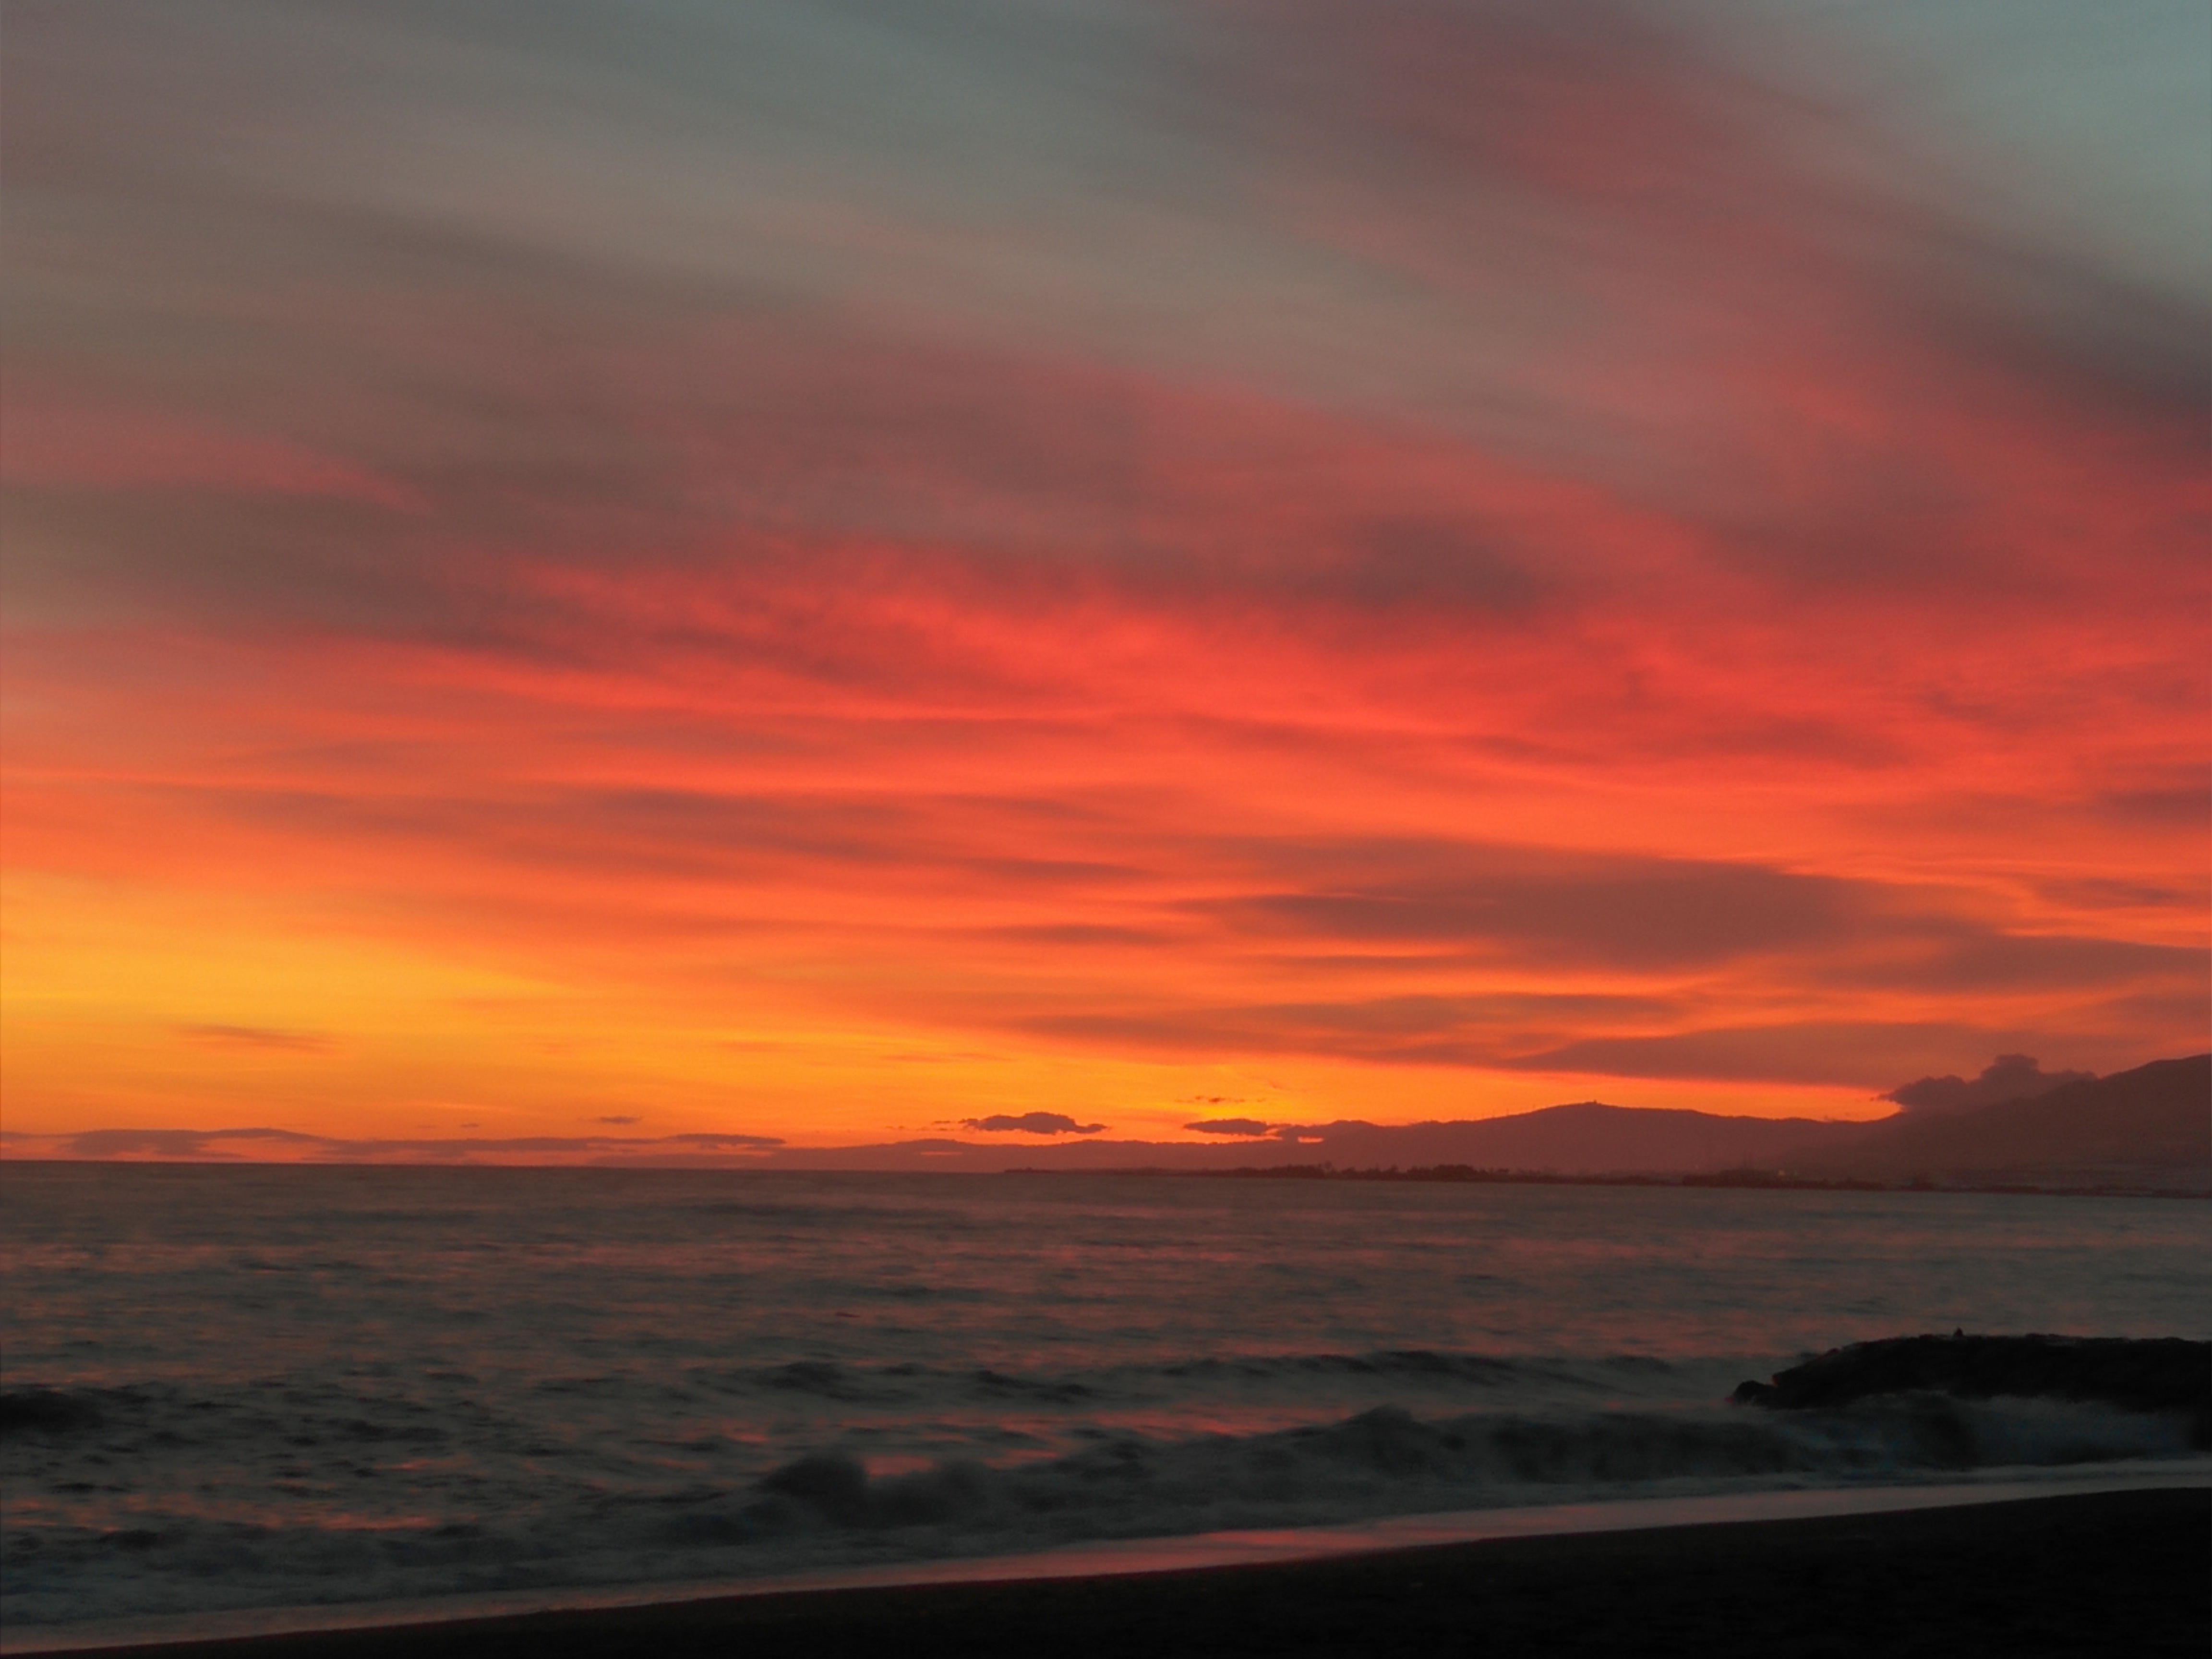
beach, sea, coast, ocean, horizon, cloud, sky, sun, sunrise, sunset, morning, wave, dawn, atmosphere, dusk, evening, red, afterglow, natural wonders, wind wave, red sky at morning